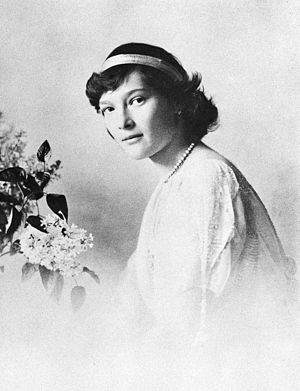
Tatjana Nikolajevna af Rusland
Storfyrstinde Tatjana i 1914
Tatjana Nikolajevna af Rusland var en russisk storfyrstinde, der var den næstældste datter af Nikolaj 2. af Rusland og Alexandra Fjodorovna af Rusland. Tatjana og hendes familie blev henrettet i 1918 i forbindelse med Den Russiske Revolution.